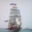
Label: ship